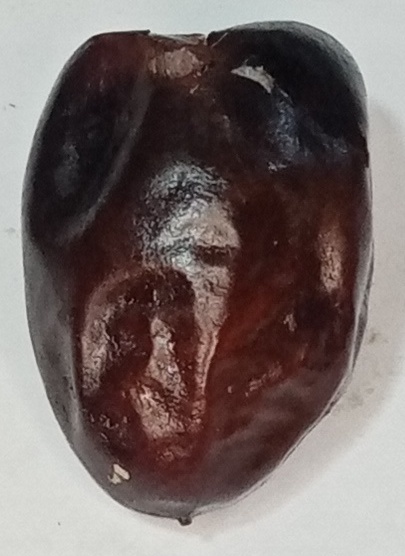
Variety: kupro
Size: large
Grade: grade-2